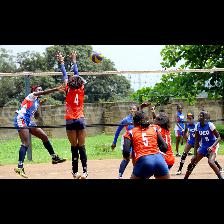
Label: Human